Veit Dietrich

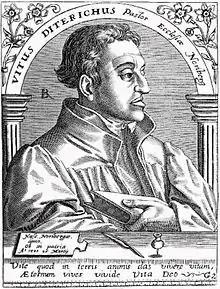
Veit Dietrich (copper engraving, 16th century)

Veit Dietrich, also "Vitus Theodorus" or "Vitus Diterichus", (8 December 1506 – 25 March 1549) was a German Lutheran theologian, writer and reformer.